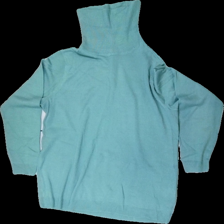
View: front
Type: Sweater
Category: Ladies
Brand: Missing
Colors: Green
Material: 100% acrylic
Cut: Regular, Turtle neck
Size: 44
Smell: Minor
Price range: 50-100
Recommended usage: Recycle